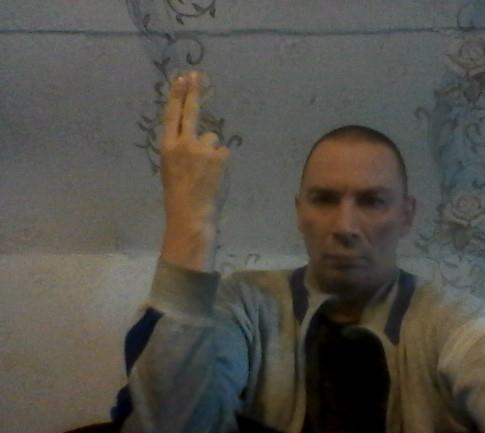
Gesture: two_up_inverted